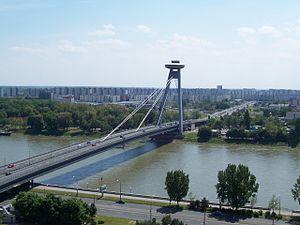
Les ponts à haubans sont une variété de ponts où le tablier est suspendu par des câbles, eux-mêmes étant soutenus par des pylônes.